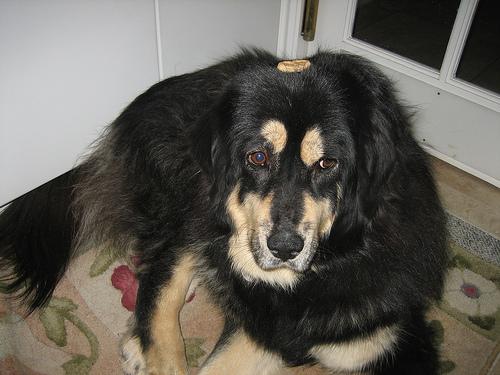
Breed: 205-n000030-Tibetan_mastiff